John Lyall

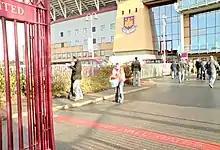
Sign showing 'The John Lyall Gates' at the entrance to West Ham's Boleyn Ground

When West Ham played Middlesbrough in the FA Cup Semi-final on 23 April 2006 at Villa Park, a one-minute silence was held in Lyall's honour, although after only a few seconds the West Ham fans started a chant of "Johnny Lyall's Claret and Blue Army" in tribute to their most successful ever manager. West Ham won the match 1–0 to reach their first FA Cup Final since 1980 when Lyall was in charge.